1985 Mexico City earthquake

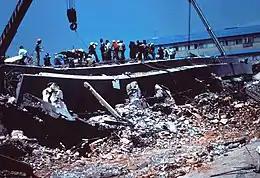
Mexico City – Collapsed Hospital Juárez de México

The 1985 Mexico City earthquake struck in the early morning of 19 September at 07:17:50 (CST) with a moment magnitude of 8.0 and a maximal Mercalli intensity of IX ("Violent"). The event caused serious damage to the Greater Mexico City area and the deaths of at least 5,000 people. The sequence of events included a foreshock of magnitude 5.2 that occurred the prior May, the main shock on 19 September, and two large aftershocks. The first of these occurred on 20 September with a magnitude of 7.5 and the second occurred seven months later on 30 April 1986 with a magnitude of 7.0. They were located off the coast along the Middle America Trench, more than away, but the city suffered major damage due to its large magnitude and the ancient lake bed on which Mexico City sits. The event caused between three and five billion USD in damage as 412 buildings collapsed and another 3,124 were seriously damaged in the city.